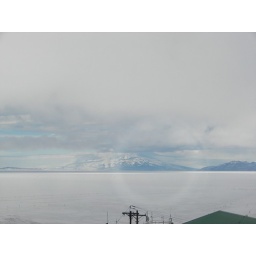
View from my office window in Crary Lab.